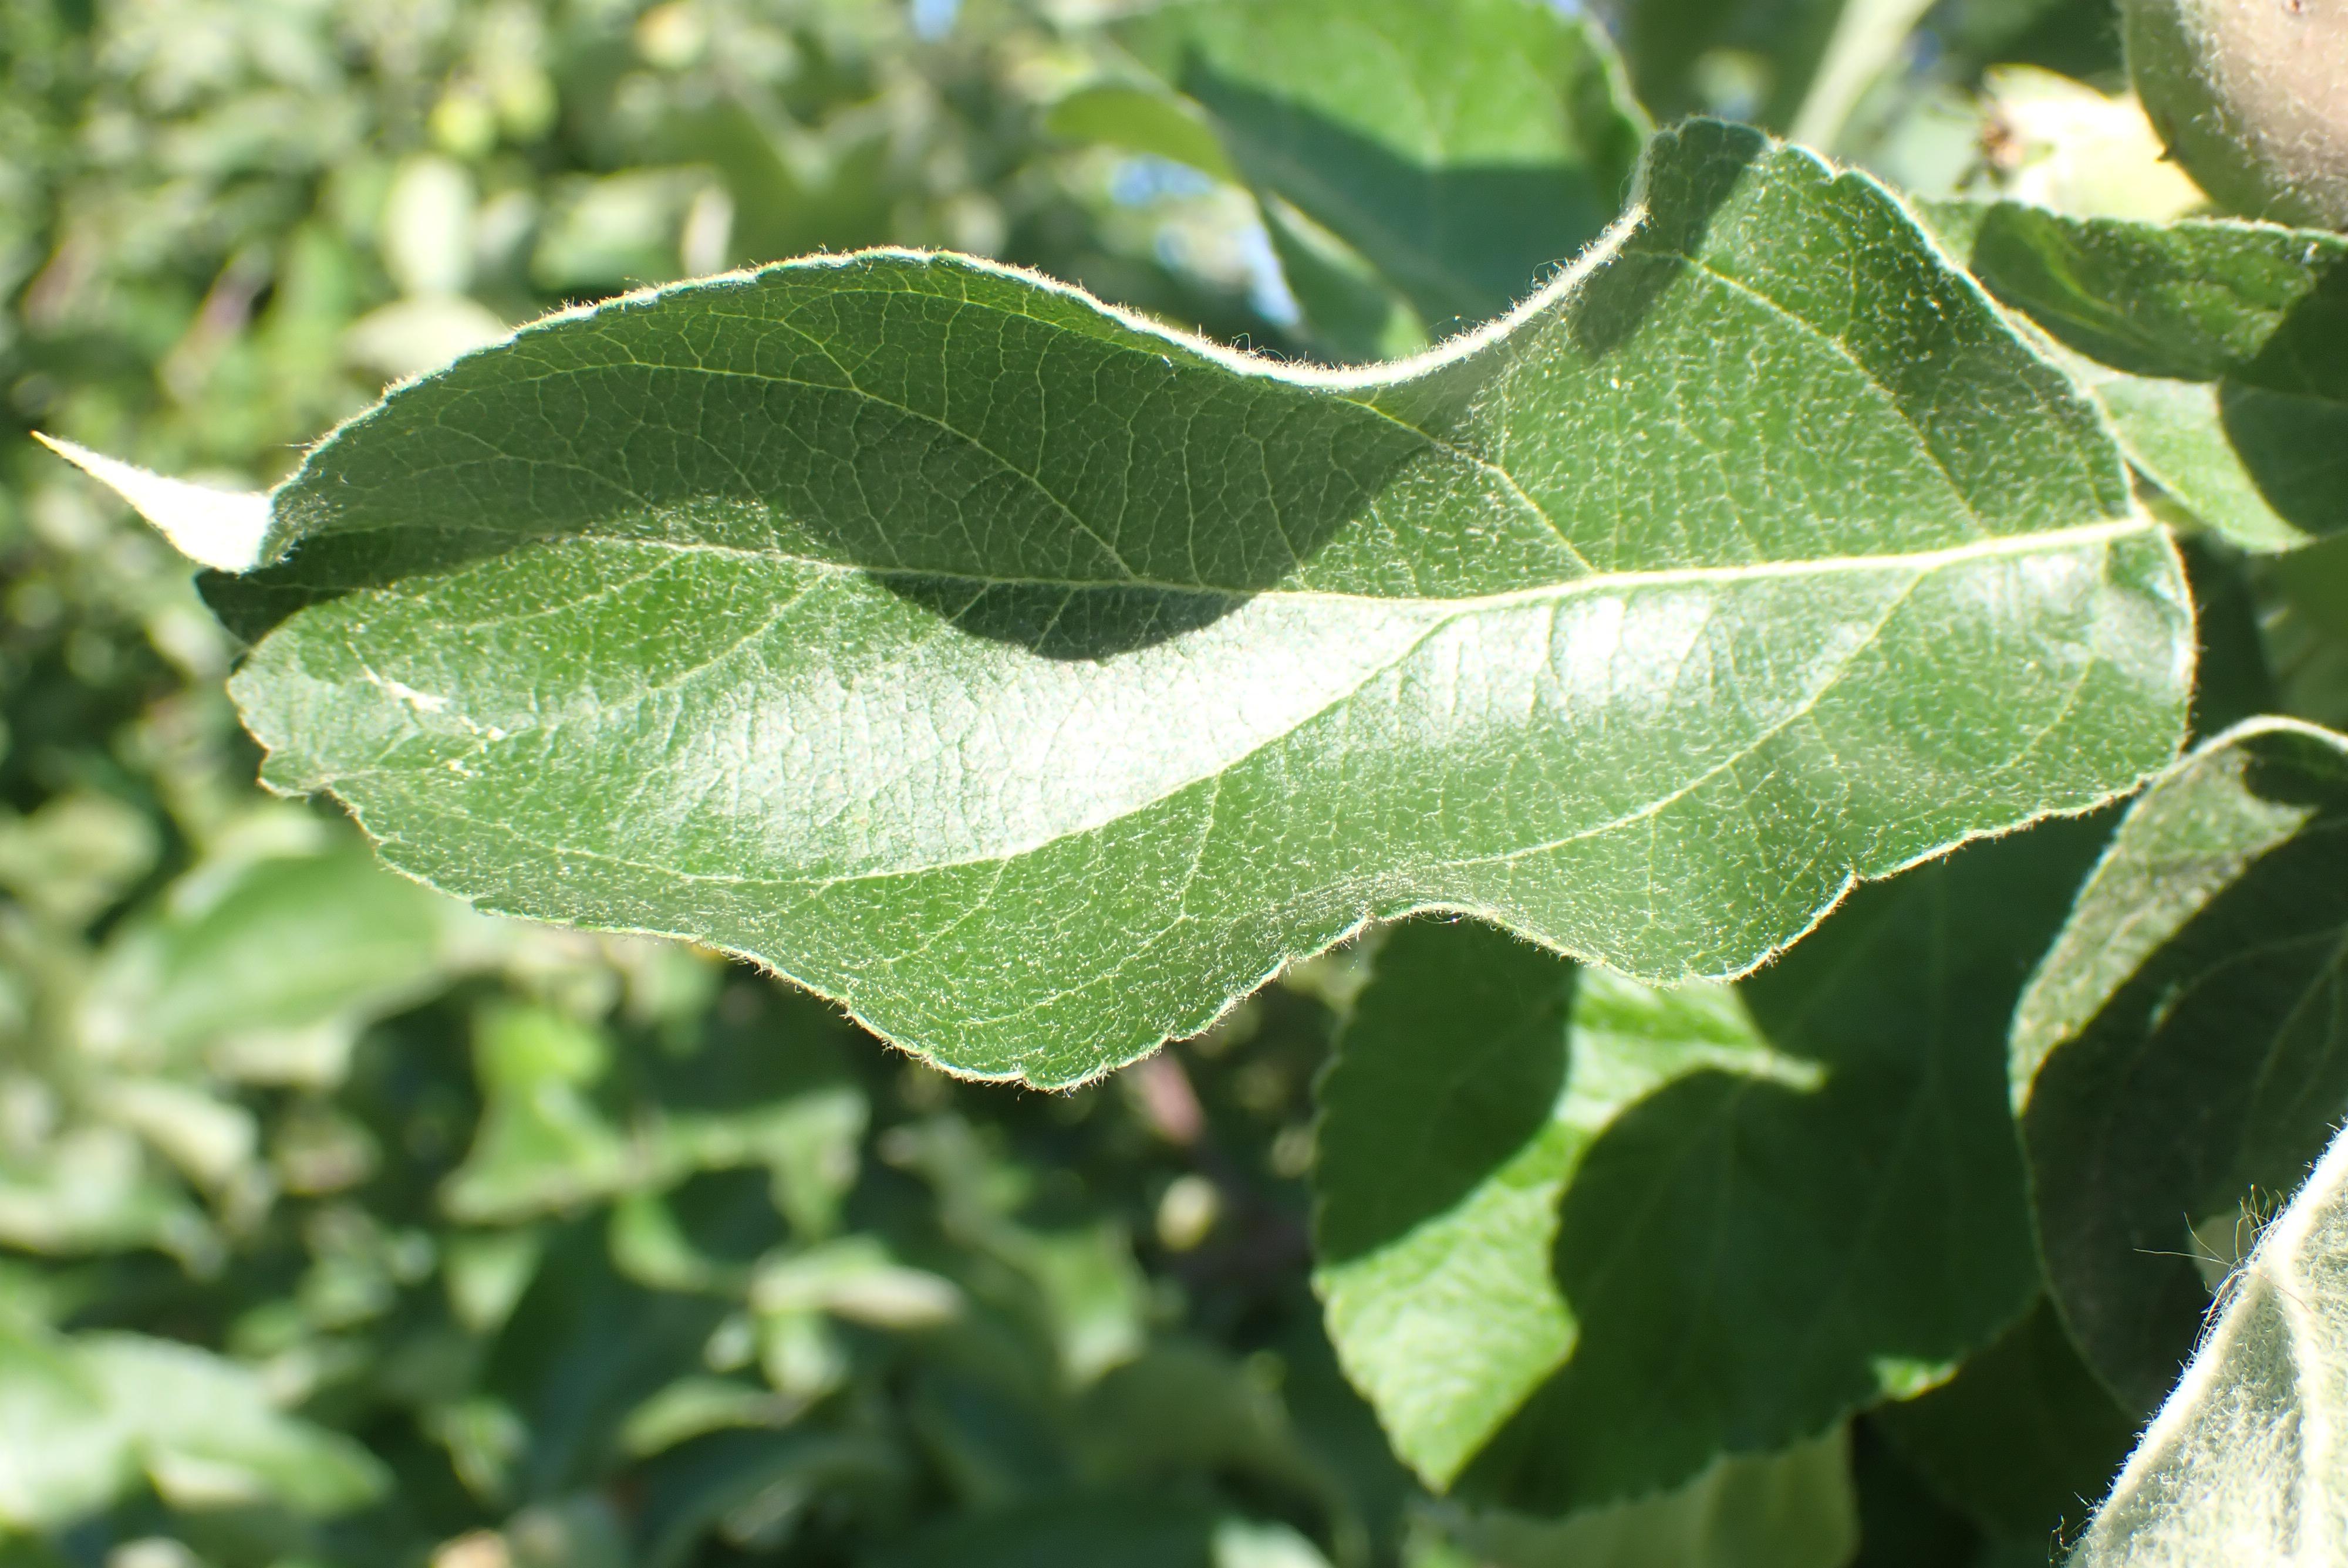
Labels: healthy